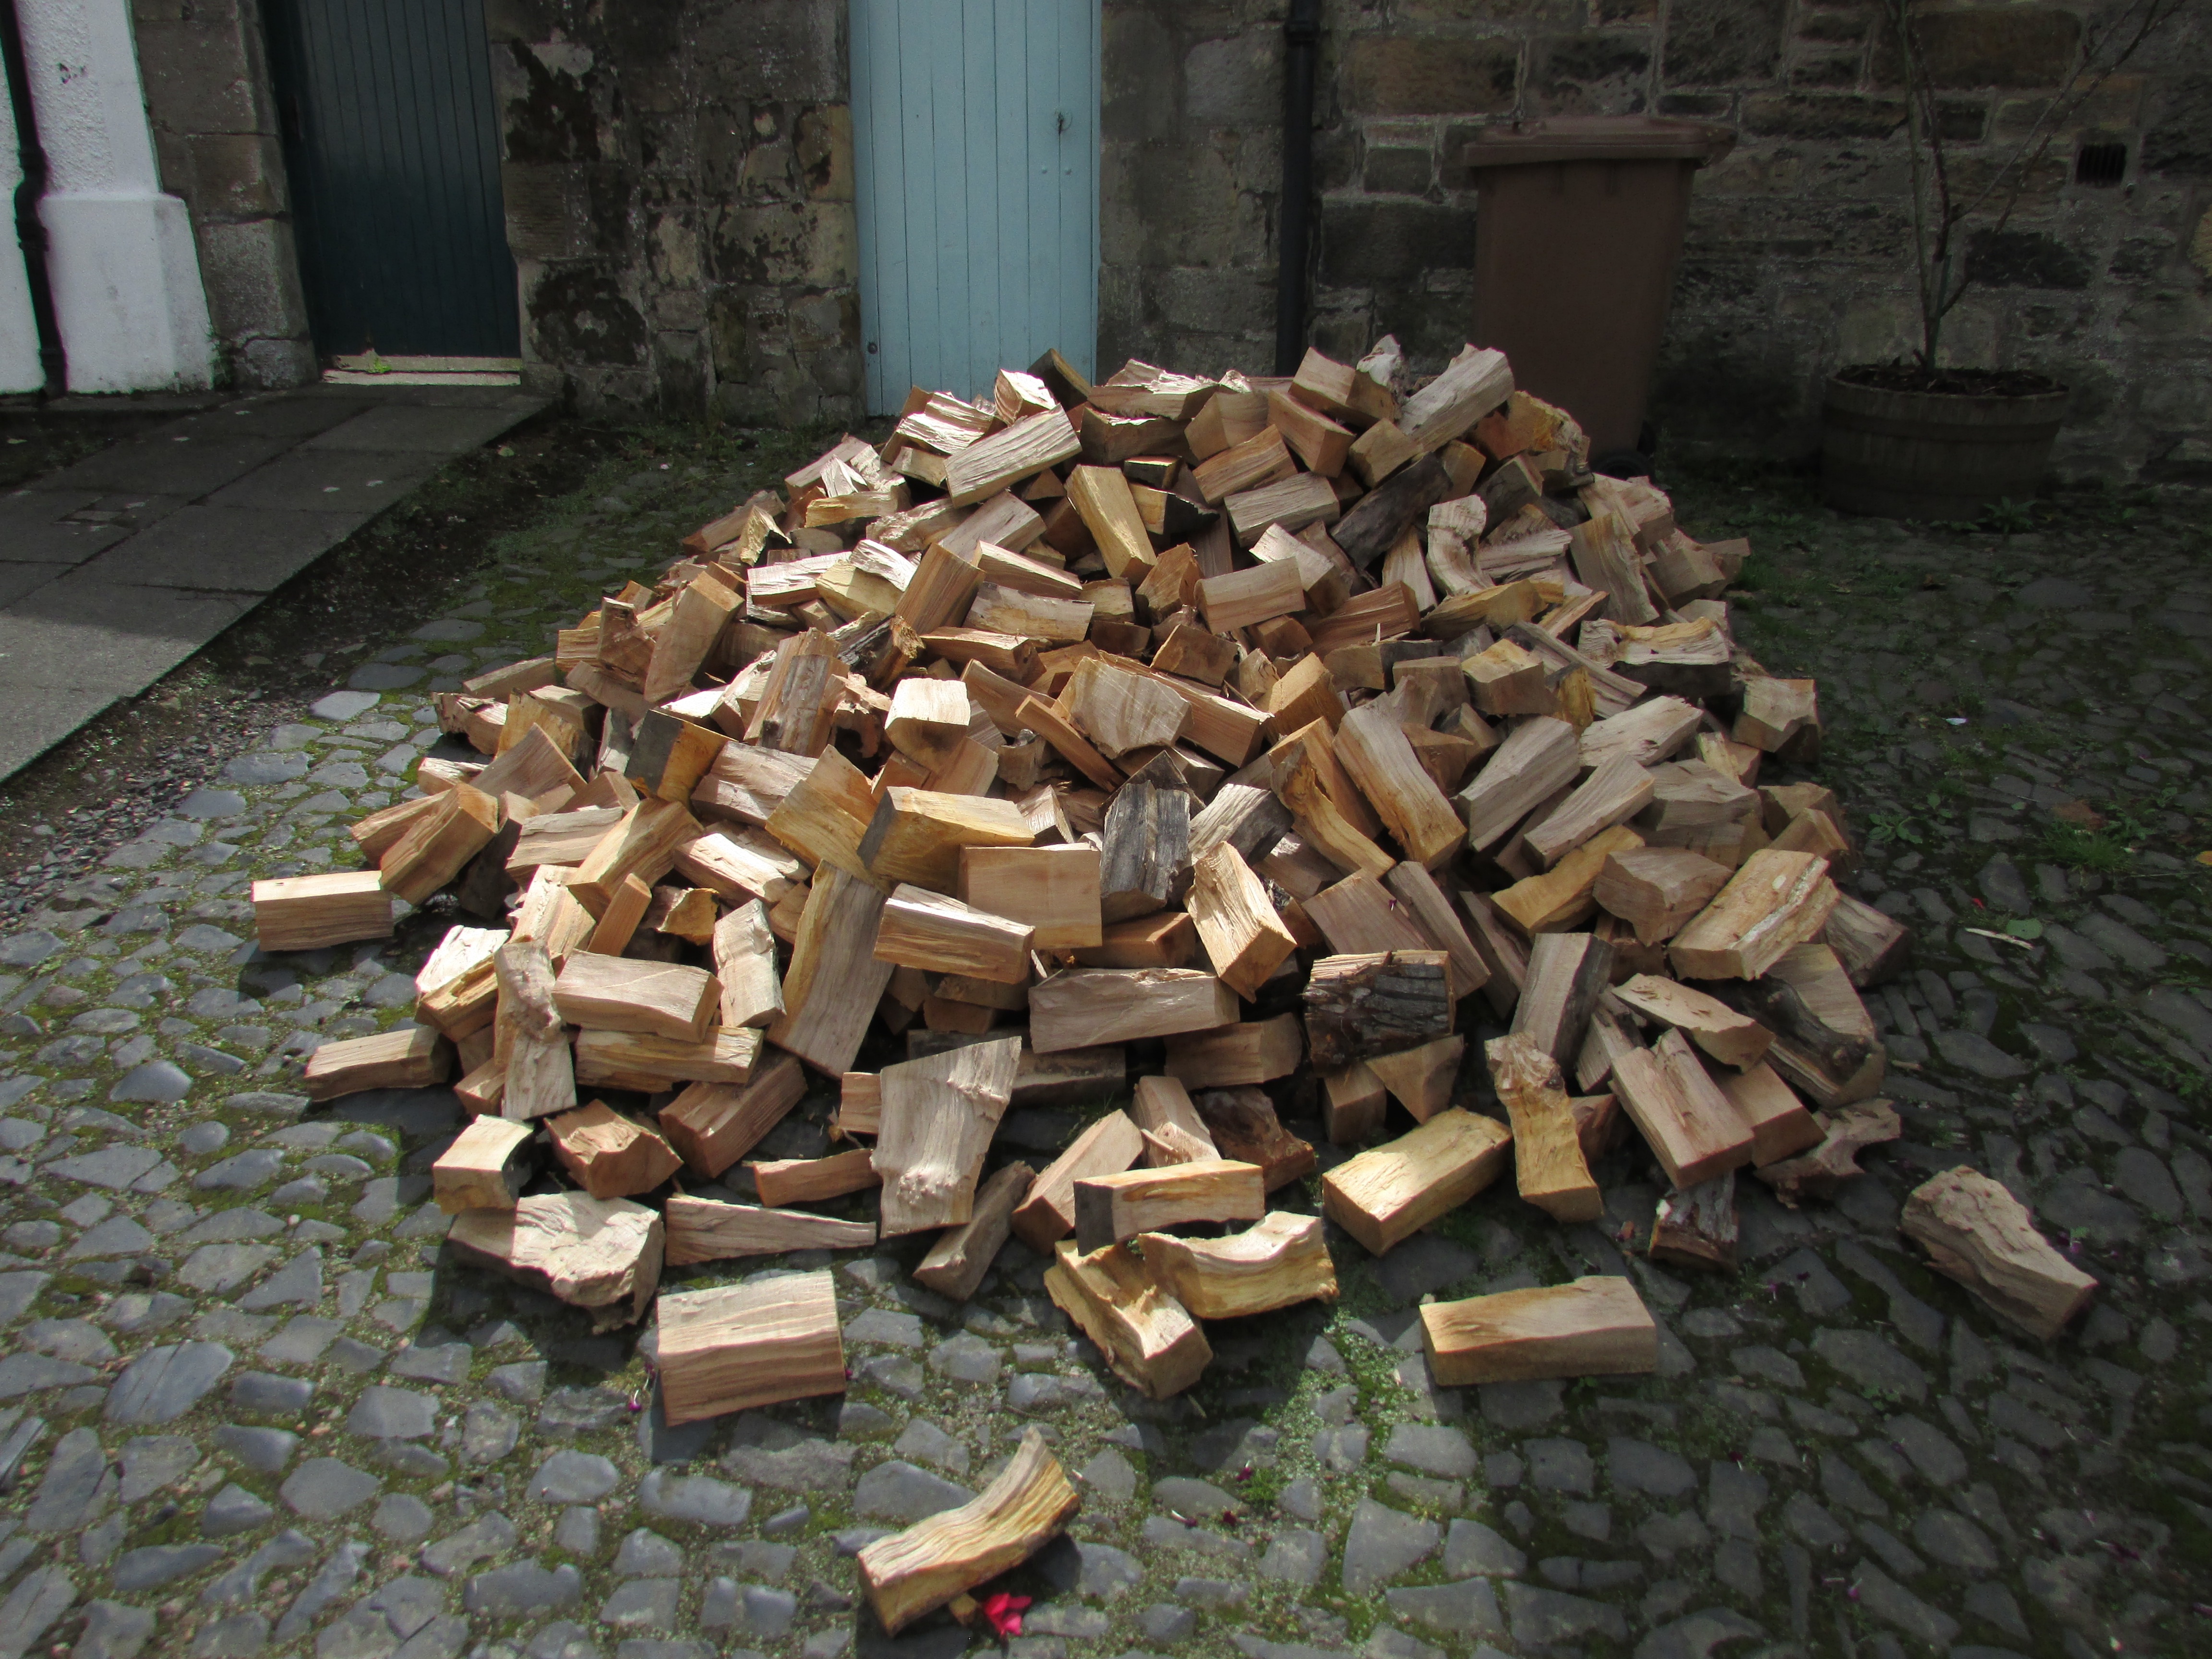
forest, wood, bark, pine, log, brown, fire, rough, firewood, stack, lumber, material, energy, cut, stacked, wooden, logging, raw, timber, carving, fuel, scrap, woodpile